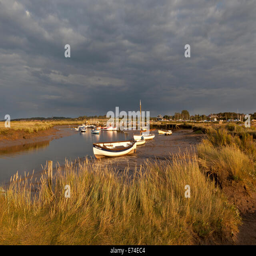
boats moored with a stormy evening sky